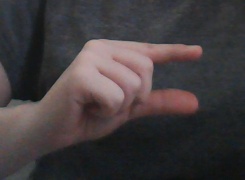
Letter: dal